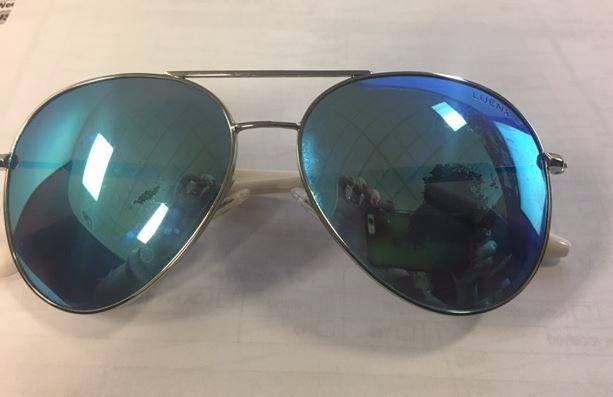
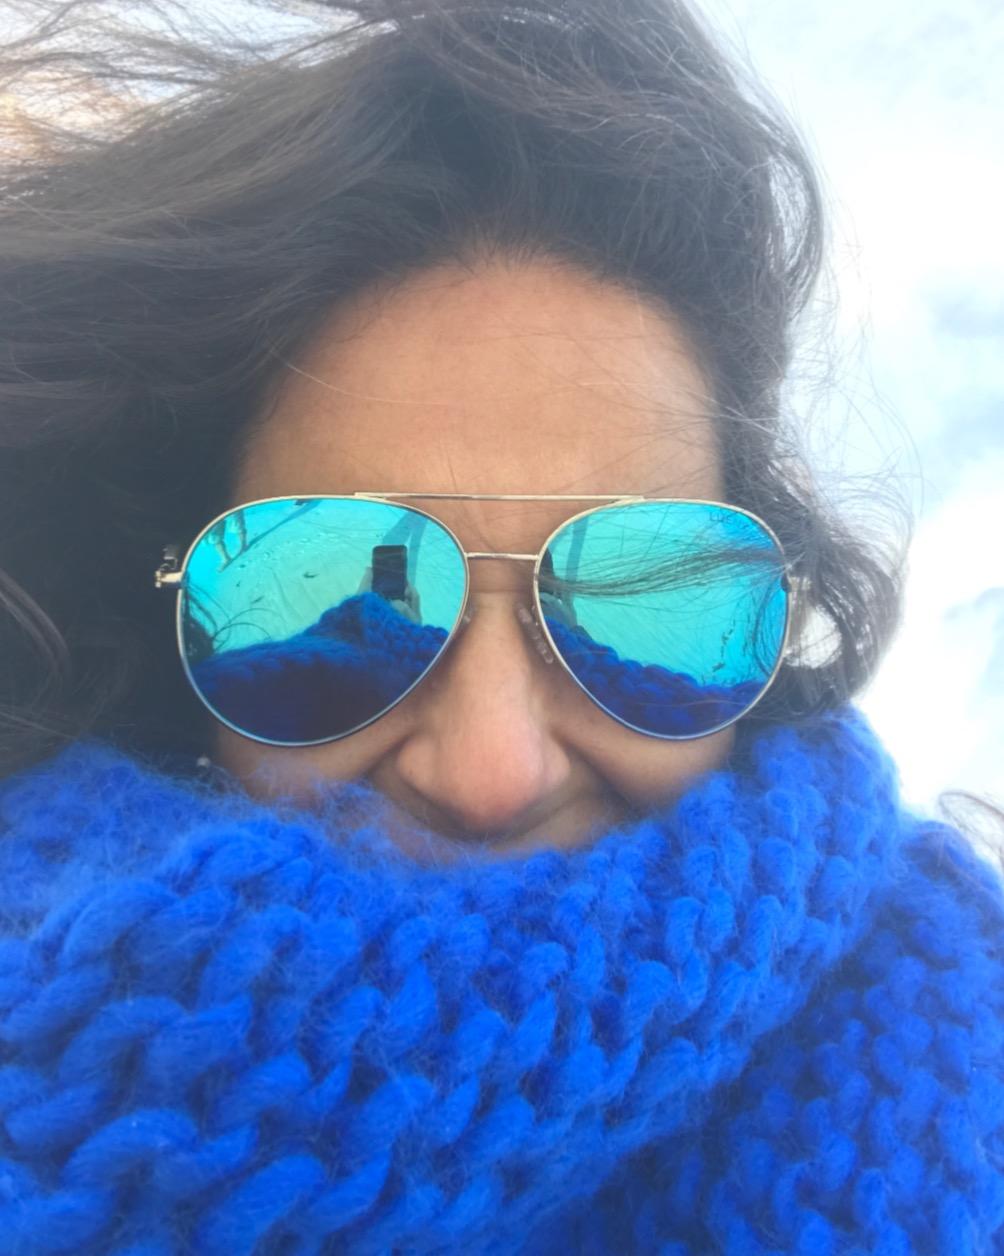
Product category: accessories_sunglasses
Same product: yes